Umpqua Community College

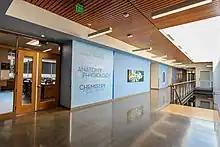
Bonnie J. Ford Health and Nursing Science Building

UCC's campus added the Bonnie J. Ford Health, Nursing & Science Center in September 2016. The 35,000 square foot center replaced UCC's decades old science building. The building features state of the art labs and classrooms and industry standard simulation floors to give UCC's Nursing and Dental Assisting students the closest on-the-job experience possible.